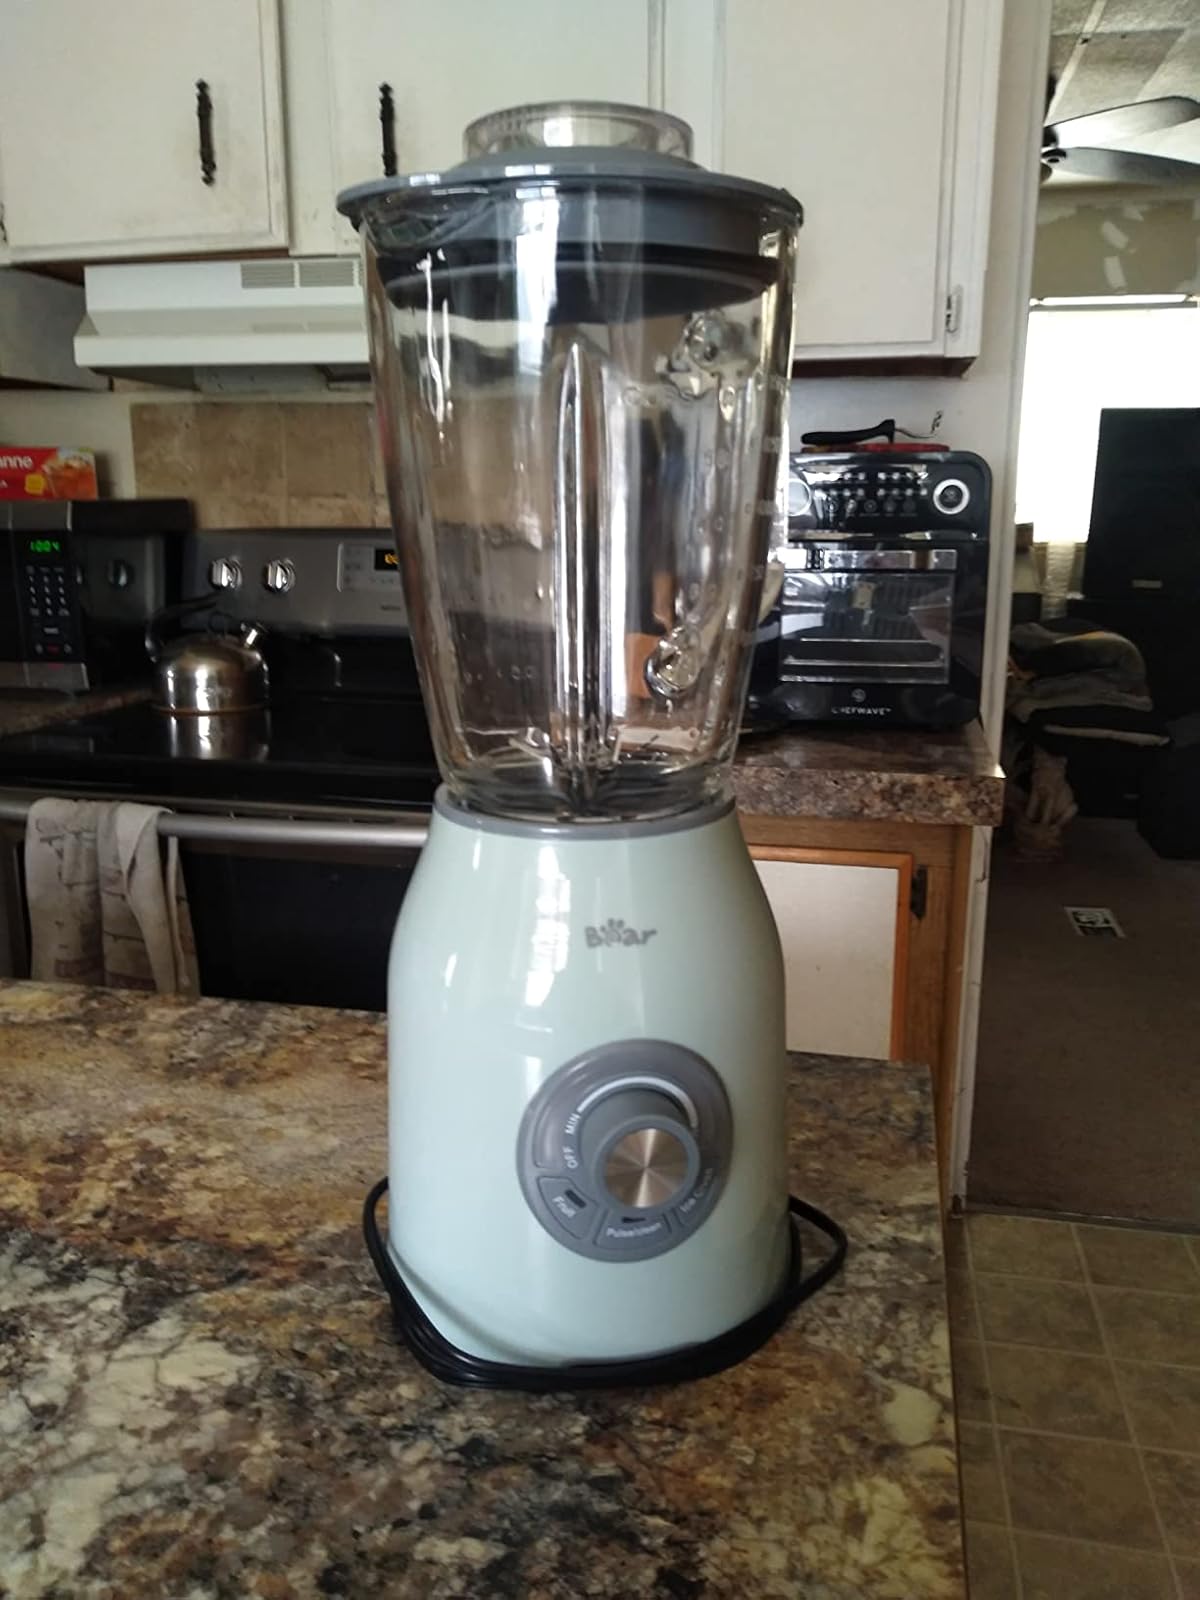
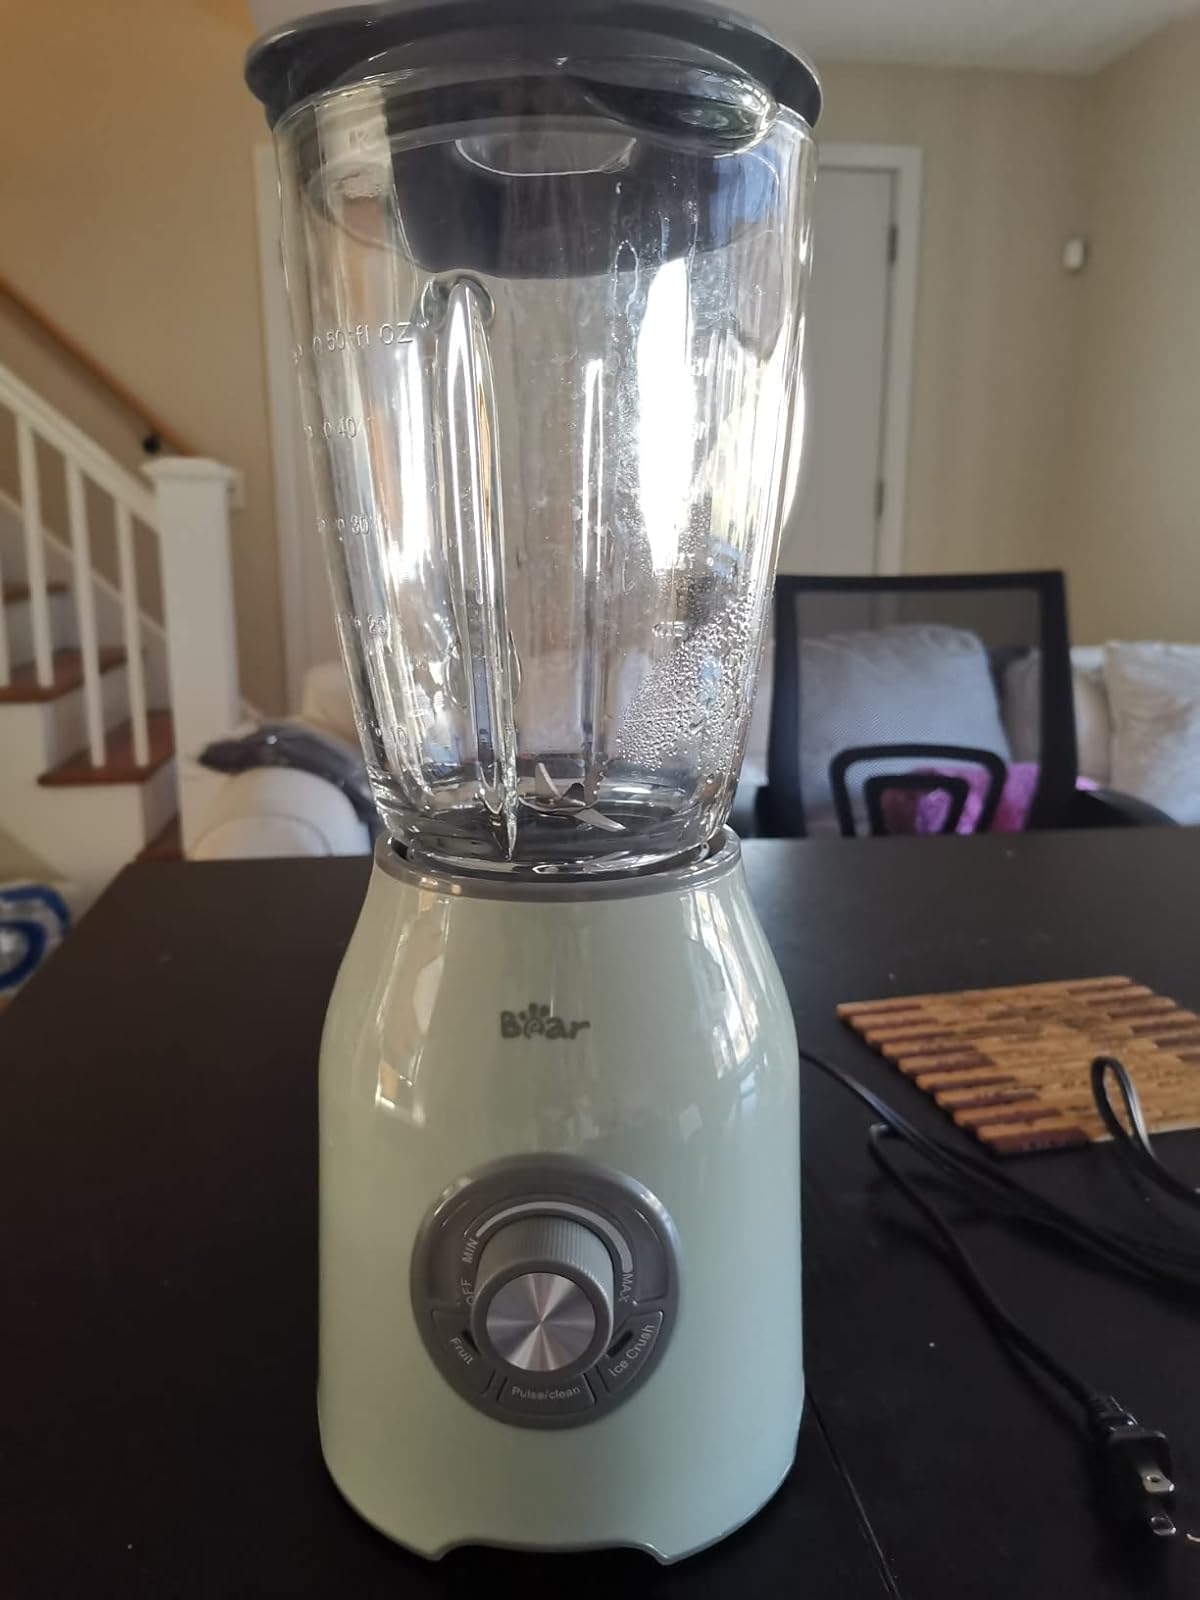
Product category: items_blender
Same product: yes